Carmel Mountain Ranch, San Diego

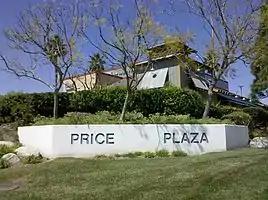
Costco Wholesale is the main anchor here; however, there are also smaller stores, such as eateries and a bank.

Every year the local Chamber of Commerce, headquartered within the community, hosts a fall festival at which local businesses, community organizations, and school representatives set up information booths and interact with attendees.